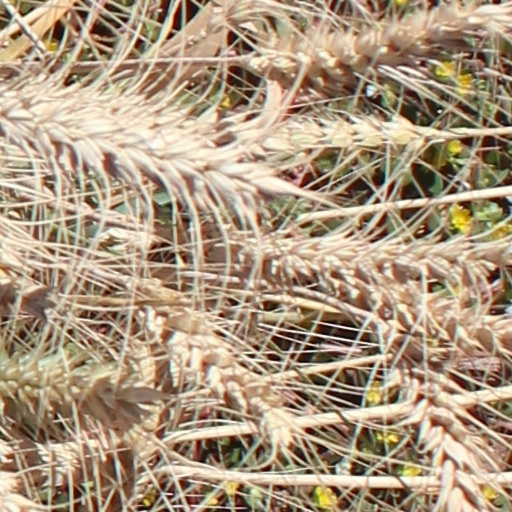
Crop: wheat